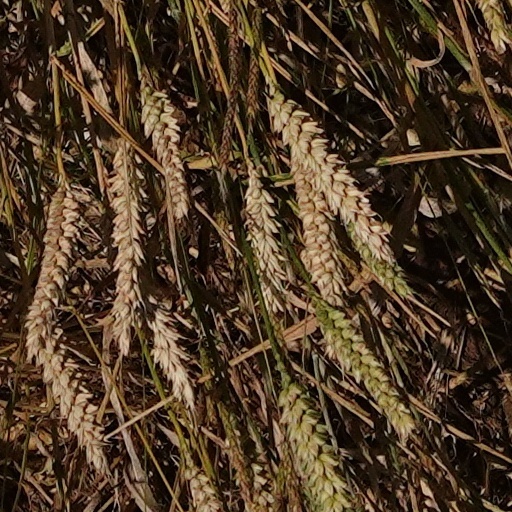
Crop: wheat